Hans Herbert Jöris

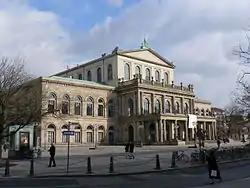
Staatsoper Hannover

In 1966, Jöris became First Kapellmeister at the Staatsoper Hannover. He conducted Witold Lutosławski's "Jeux vénitiens" in 1969, in a staged version choreographed by Yvonne Georgi. From 1968 to 1981, he also conducted the , the youth symphony orchestra of Lower Saxony, which he founded. He was artistic director of the from 1976 to 1989, touring to Breslau, Bydgoszcz, and the Grand Theatre, Poznań. Jöris conducted as a guest in Göttingen, Beijing, Shanghai and Guangzhou. At the opera house he conducted the German premiere of Hans Werner Henze's ballet Tancredi in 1975. In 1977, he conducted the world premiere of Giselher Klebe's one-act opera "Das Rendezvous", composed for the 125th anniversary of the opera house and staged by .